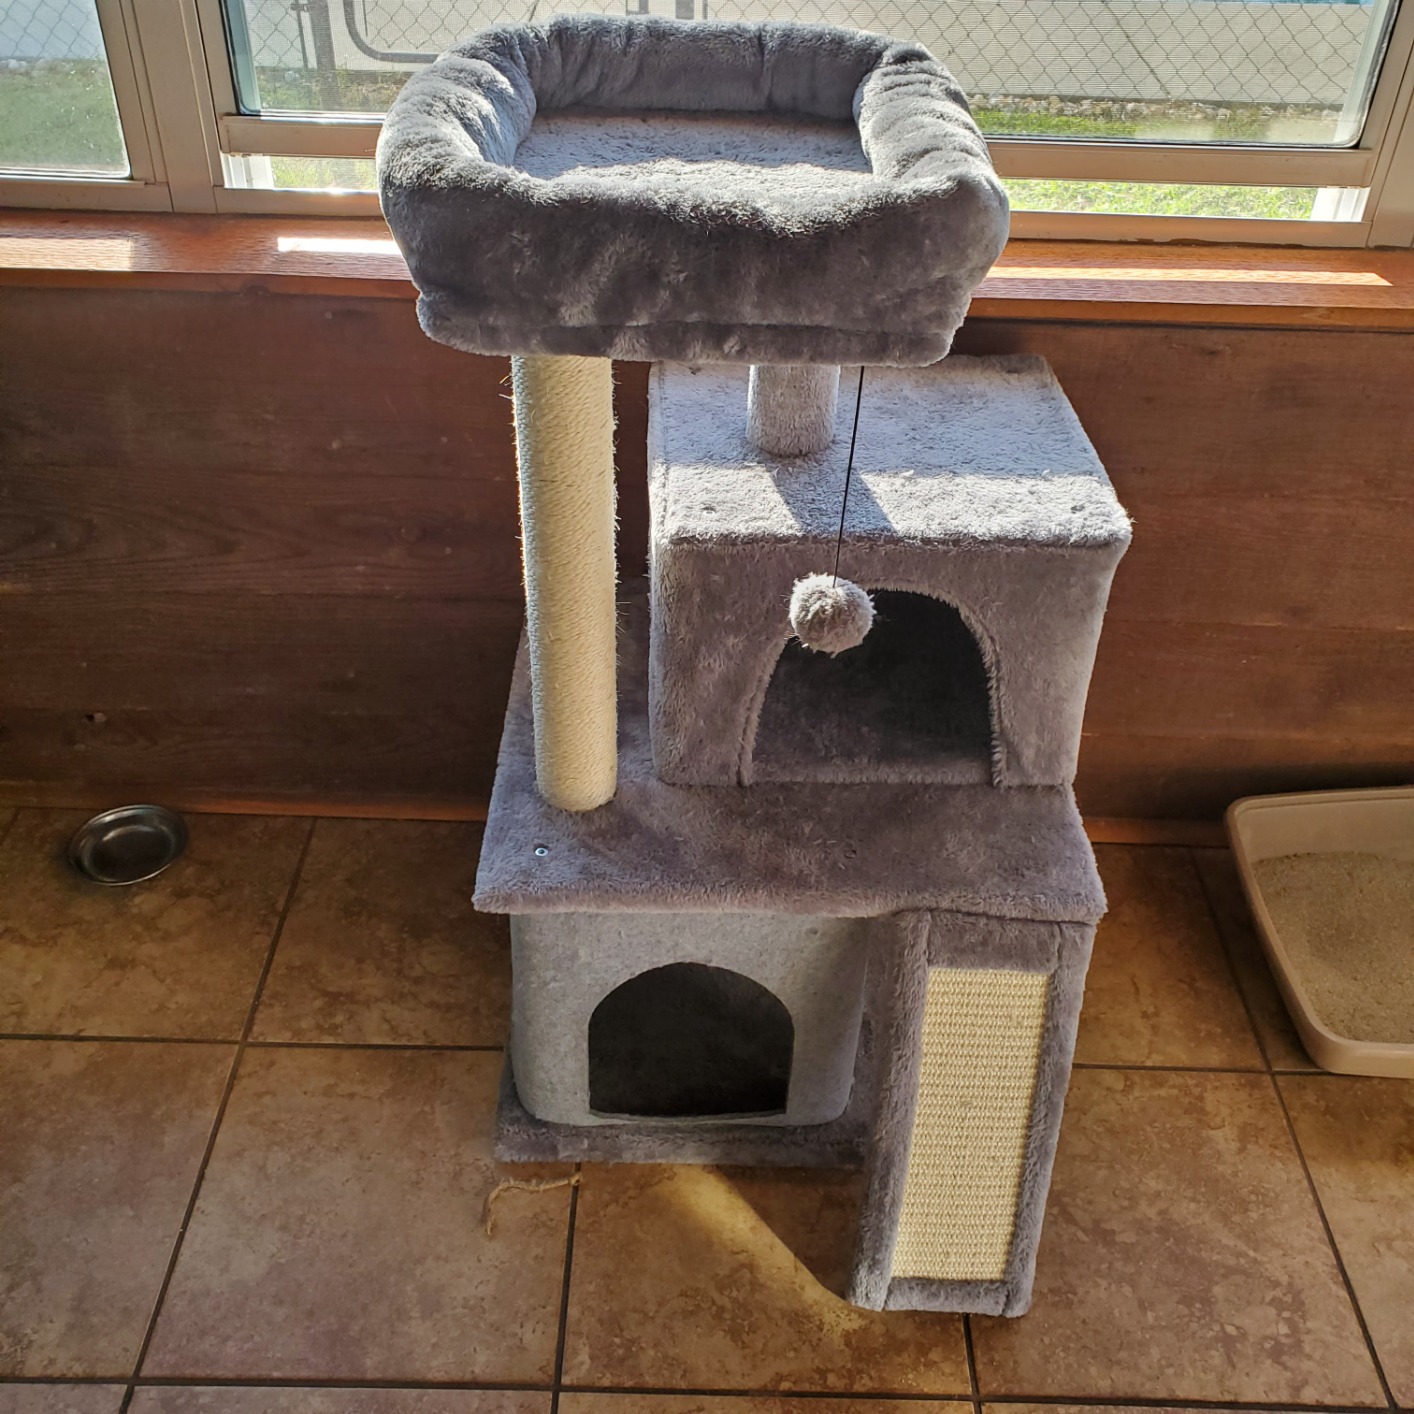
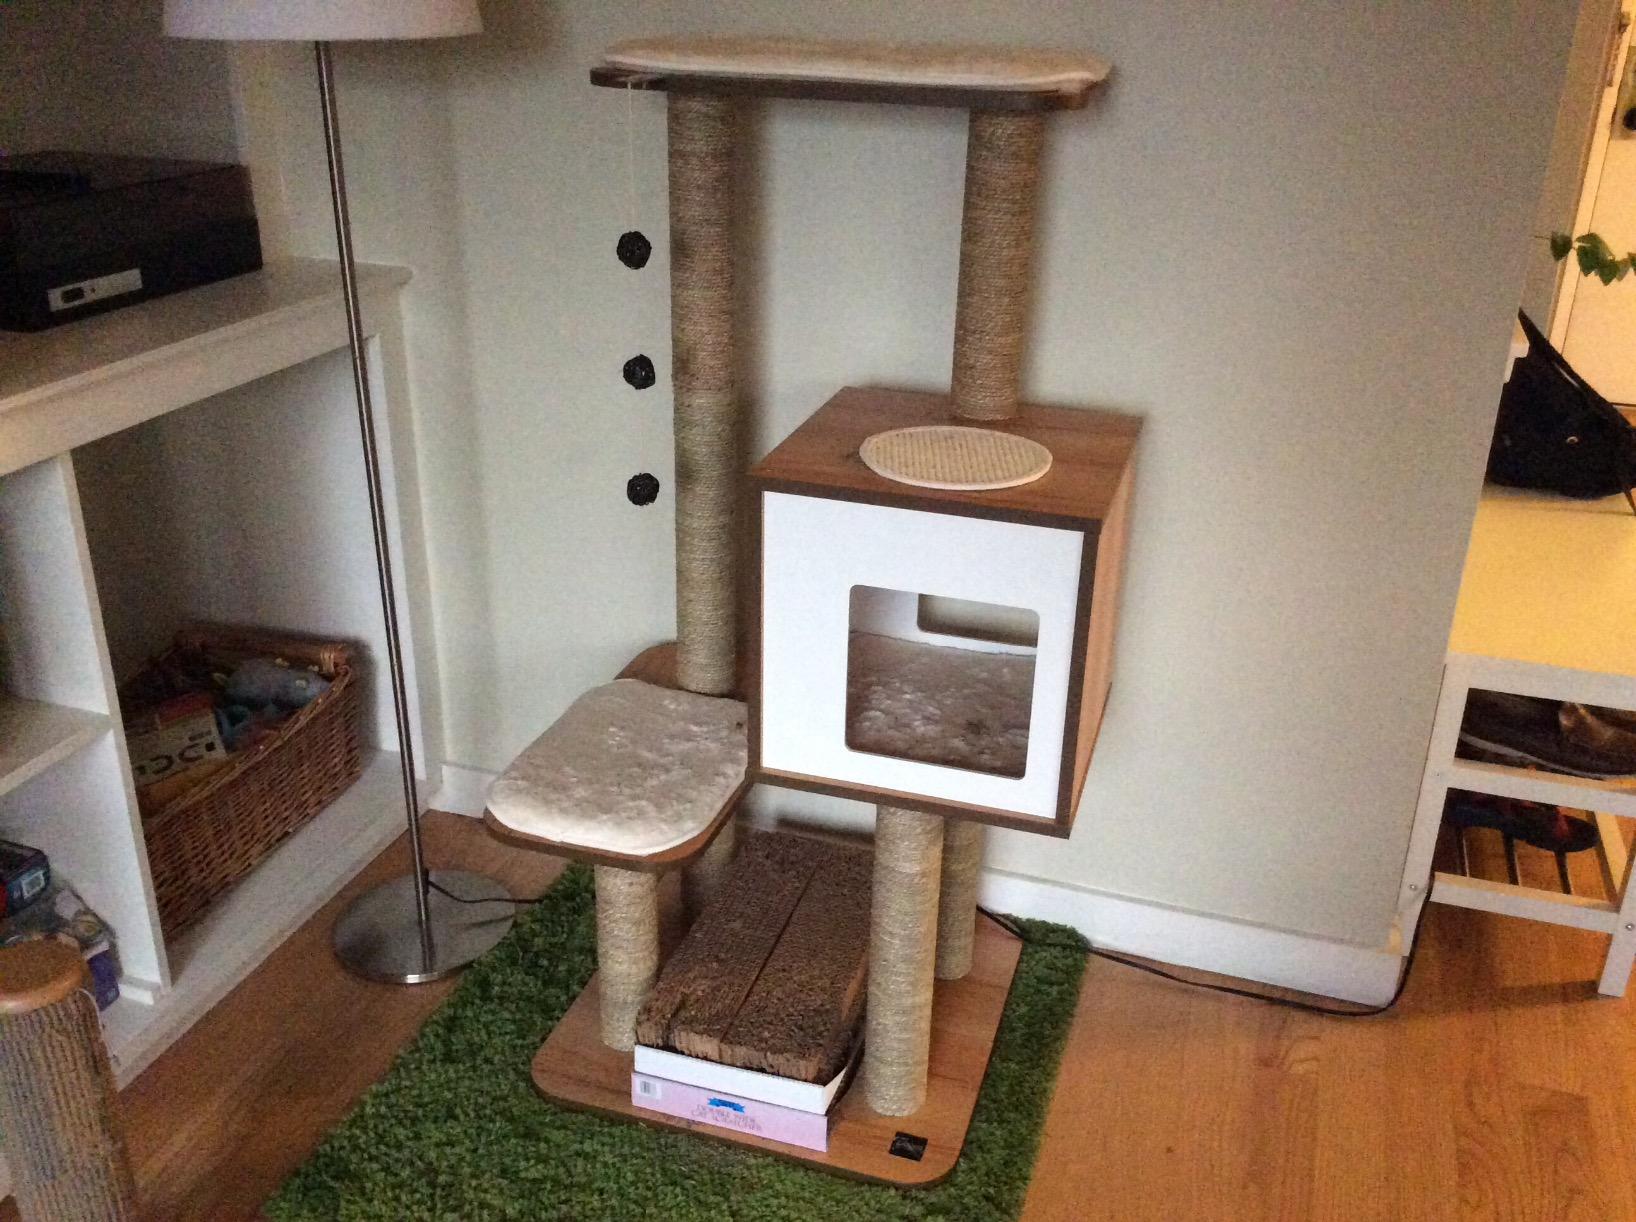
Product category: items_cat tree
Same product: no